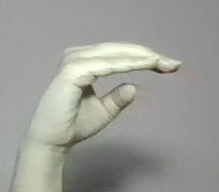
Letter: jeem